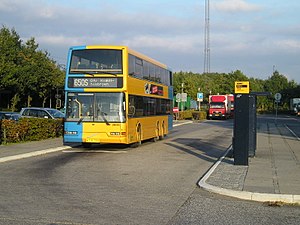
Linje 650S
Linje 650S ved Avedøre Station en af de sidste dage før nedlæggelsen.
Linje 650S var en buslinje i København, der først kørte mellem Avedøre st. og Hellerup st. men til sidst mellem Avedøre st. og Sankt Annæ Plads. Linjen var en del af Hovedstadsområdets Trafikselskabs S-busnet og var udliciteret til City-Trafik, der drev linjen fra først sit garageanlæg i Hvidovre og senere garageanlægget på Thorvald Borgs Gade på Islands Brygge.